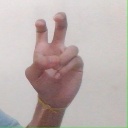
अक्षर: ई